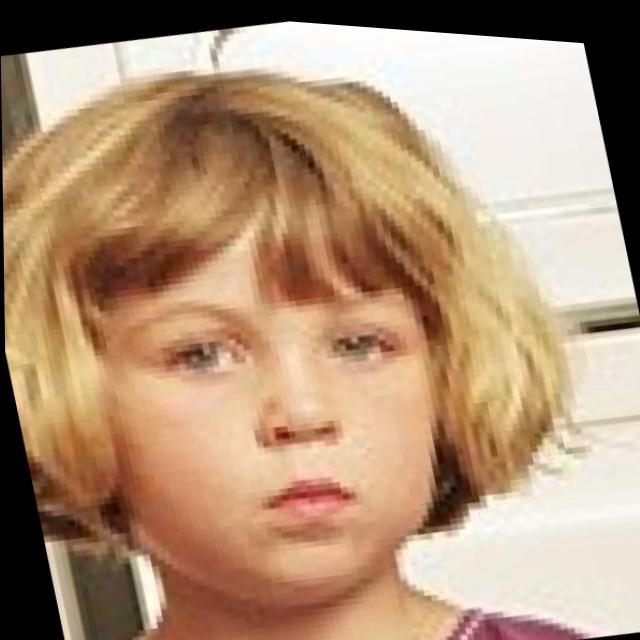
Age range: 0-12